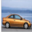
Label: automobile